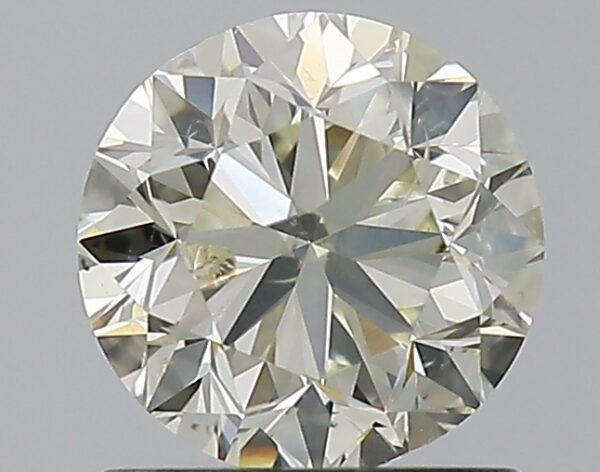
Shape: round
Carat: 1
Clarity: SI2
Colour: L
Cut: F
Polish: EX
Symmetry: VG
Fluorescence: M
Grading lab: HRD
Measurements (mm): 6.05 x 6.13 x 4.05